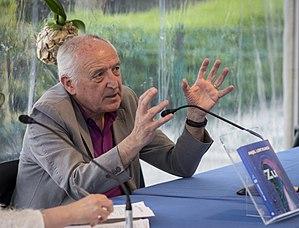
Anjel Lertxundi Esnal, est un écrivain basque.